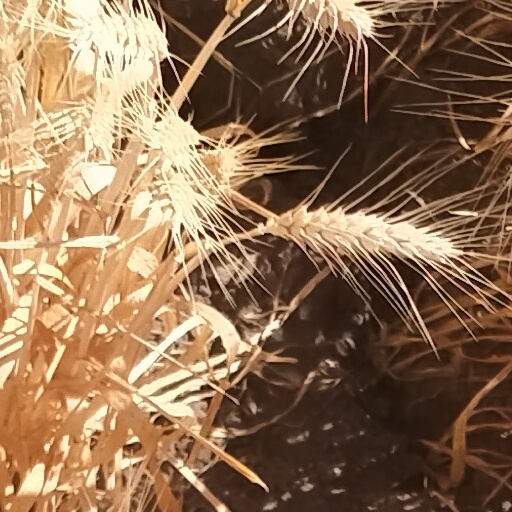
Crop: wheat